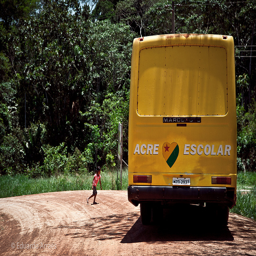
A very small kid in the road next to a big yellow bus.
Small child hurrying toward a bus on a dirt road.
A child dangerously wandering in front of a bus.
a small bus sits parked as a kid runs across the street
a small child a dirt road a yellow bus trees and plants